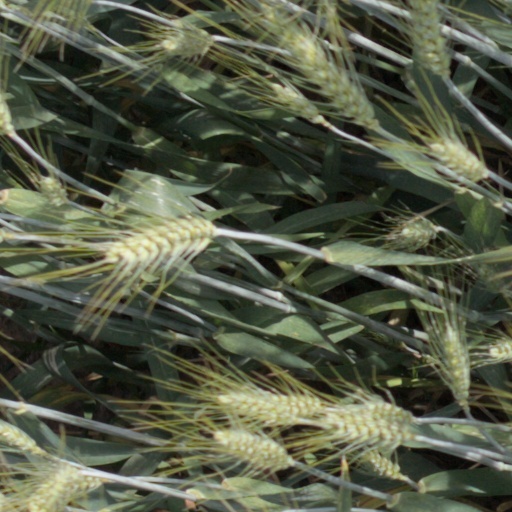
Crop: wheat